José Manuel Rodríguez Uribes

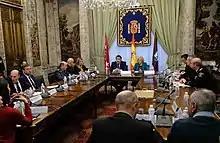
In November 2018, during a meeting in the Delegation of the Government with representative of the Madrid City Council, the National Police Corps and the Madrid Municipal Police Corps.

Rodríguez Uribes was appointed Director General in Support of the Victims of Terrorism in September 2006. He held the post until December 2011, when Mariano Rajoy became prime minister.